Lighthouse

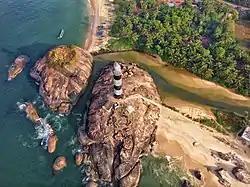
Lighthouse located on a higher mound in India

Aligning two fixed points on land provides a navigator with a line of position called a range in North America and a transit in Britain. Ranges can be used to precisely align a vessel within a narrow channel such as a river. With landmarks of a range illuminated with a set of fixed lighthouses, nighttime navigation is possible.